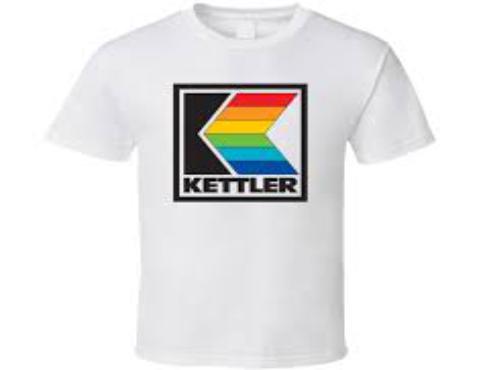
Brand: kettler
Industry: Necessities